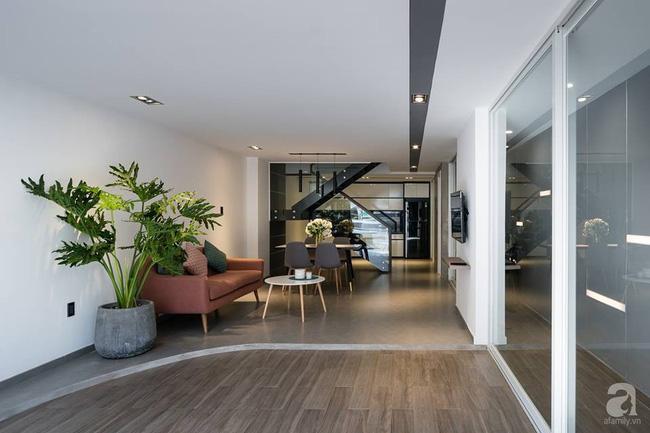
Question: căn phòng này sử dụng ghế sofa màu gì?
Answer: căn phòng này sử dụng ghế sofa màu hồng